Cican Stanković

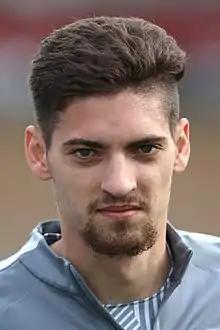
Stanković with Red Bull Salzburg in 2017

Cican Stanković (born 4 November 1992) is a professional footballer who plays as a goalkeeper Born in Bosnia and Herzegovina, he plays for the Austria national team.